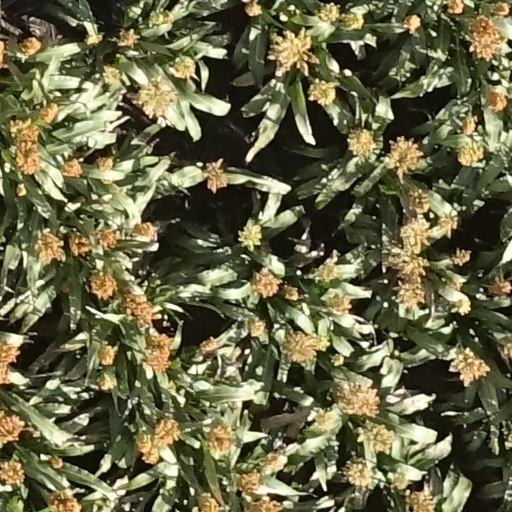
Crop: sorghum